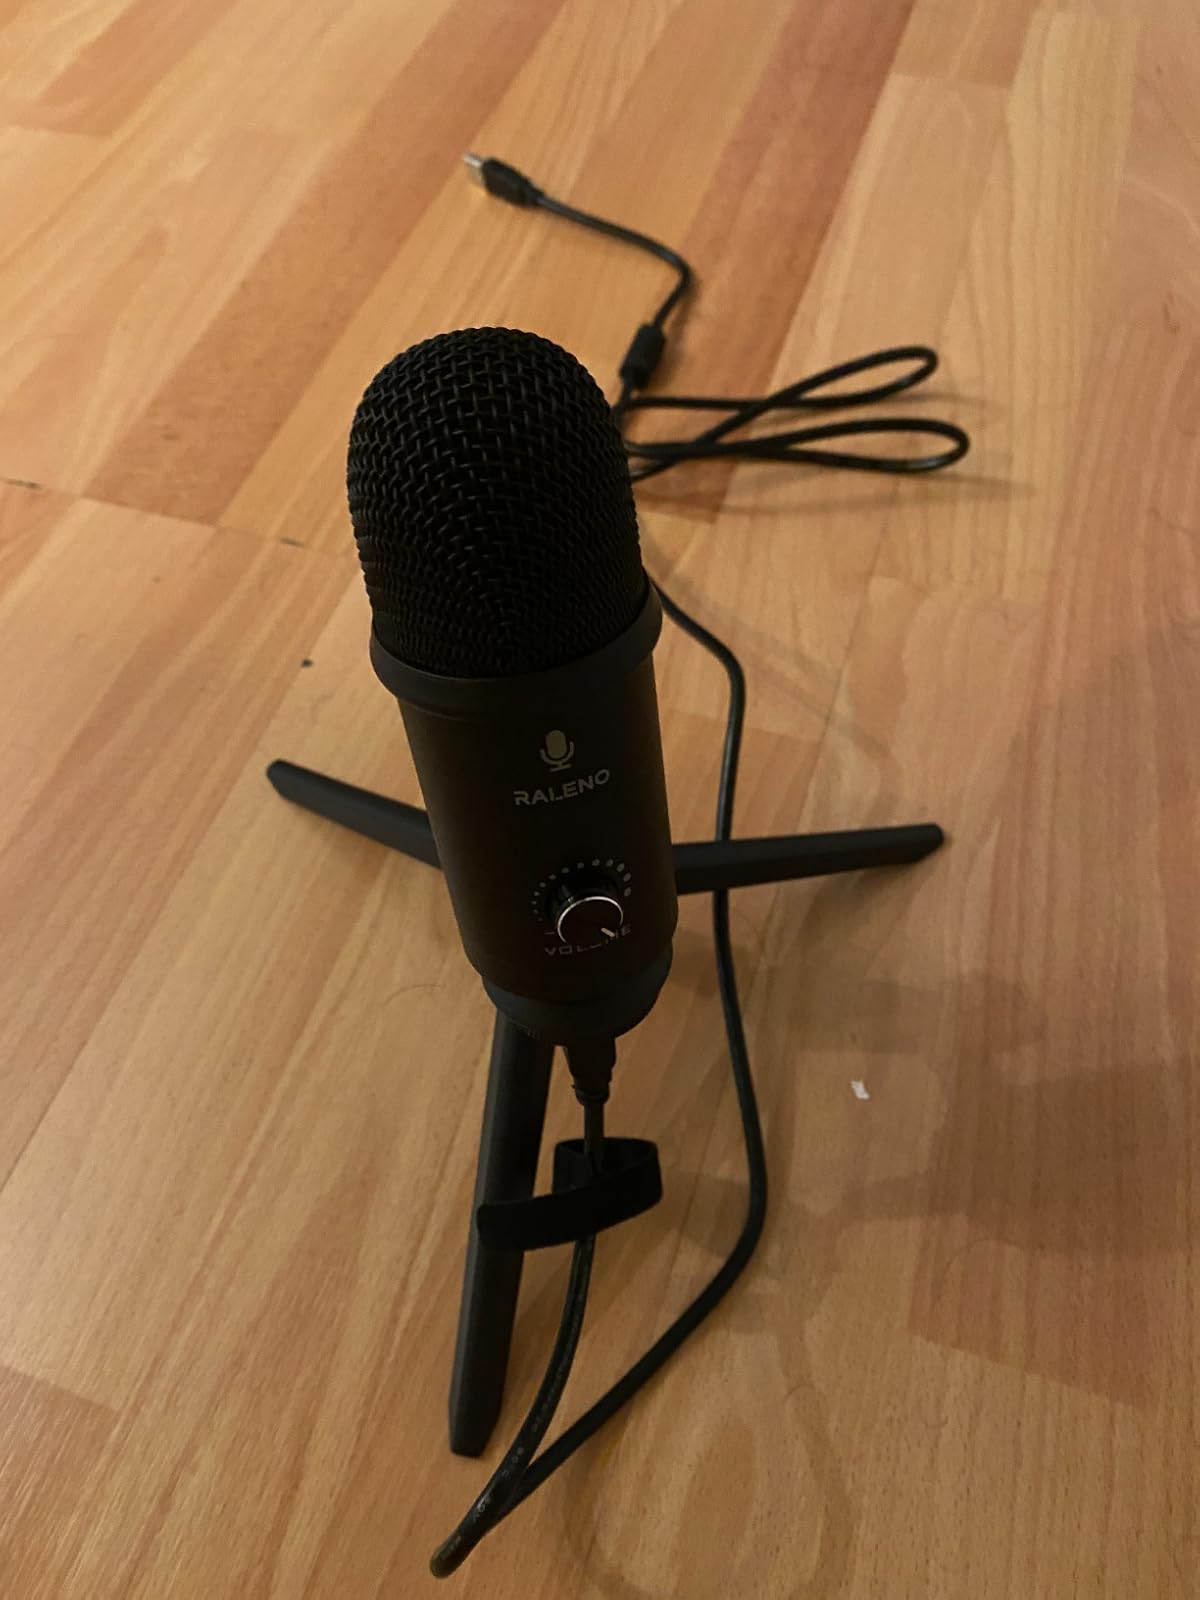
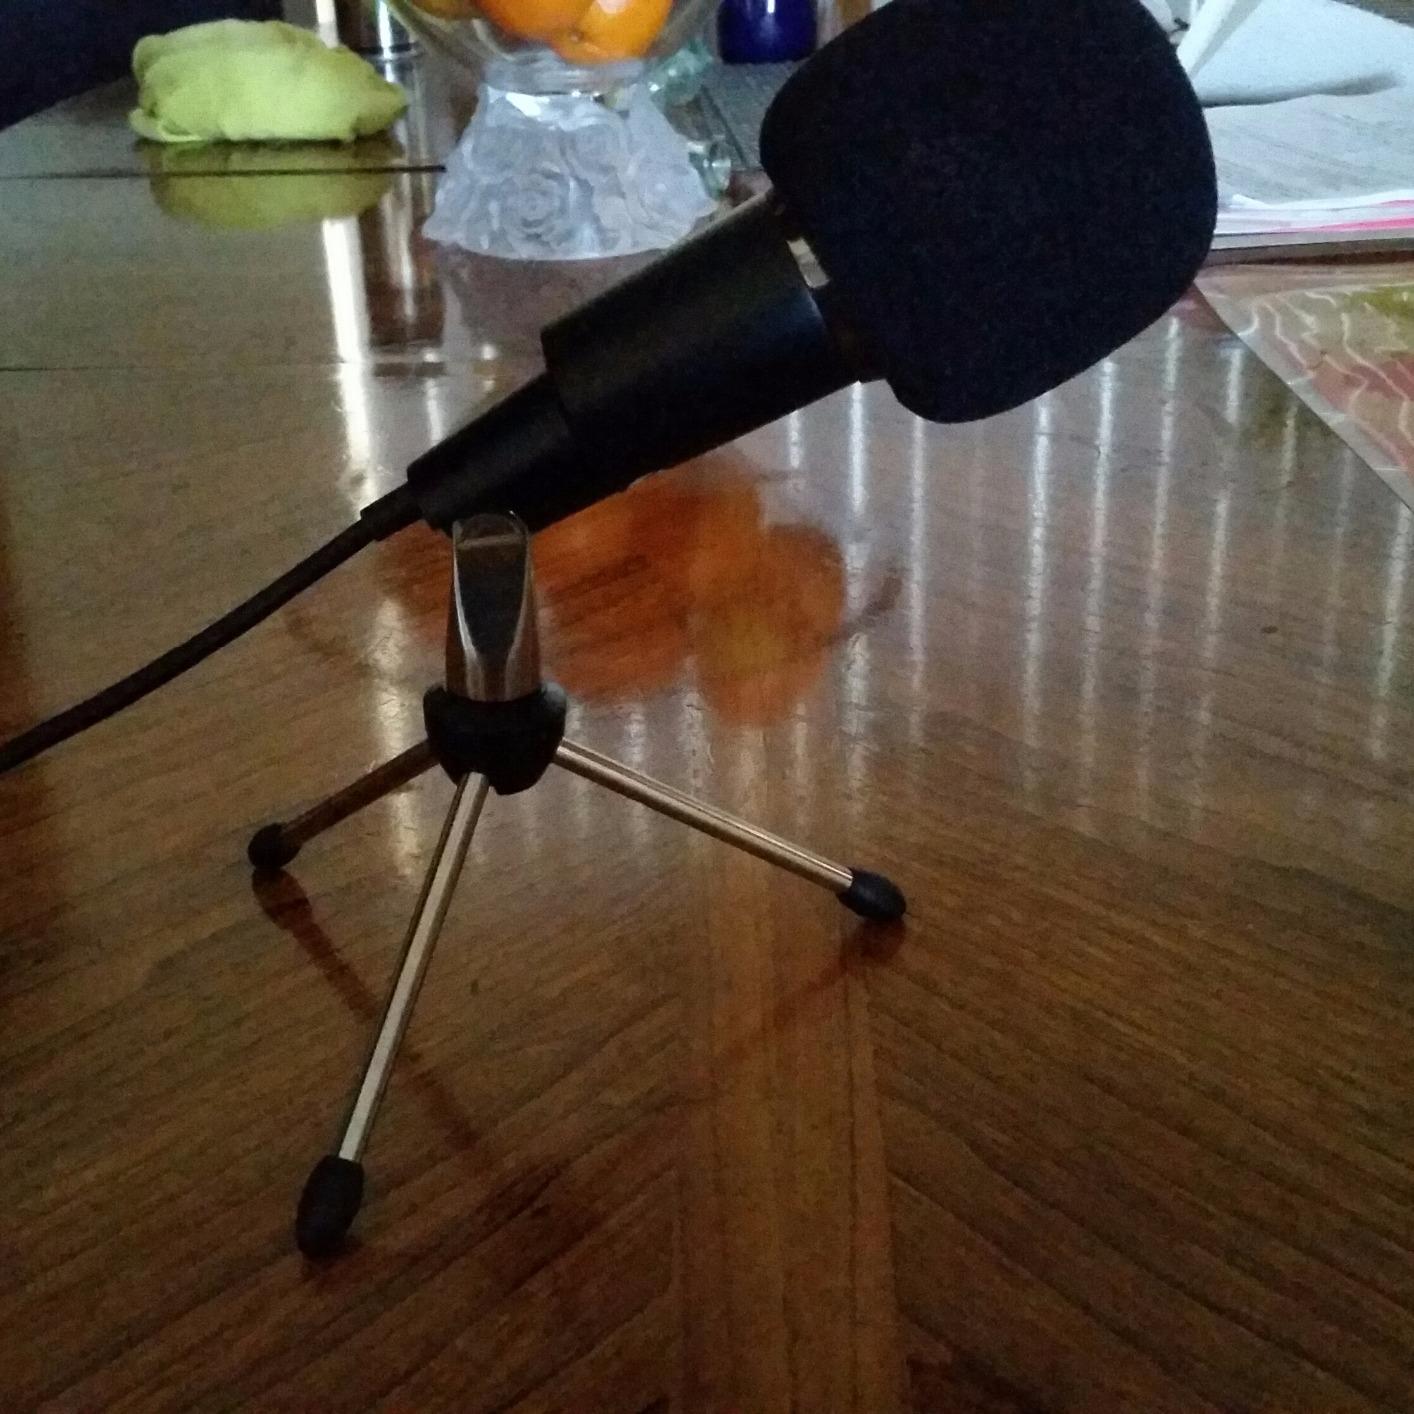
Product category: microphone
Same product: no